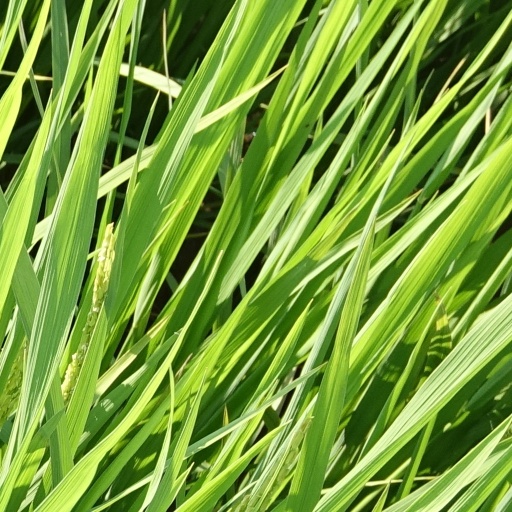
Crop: rice